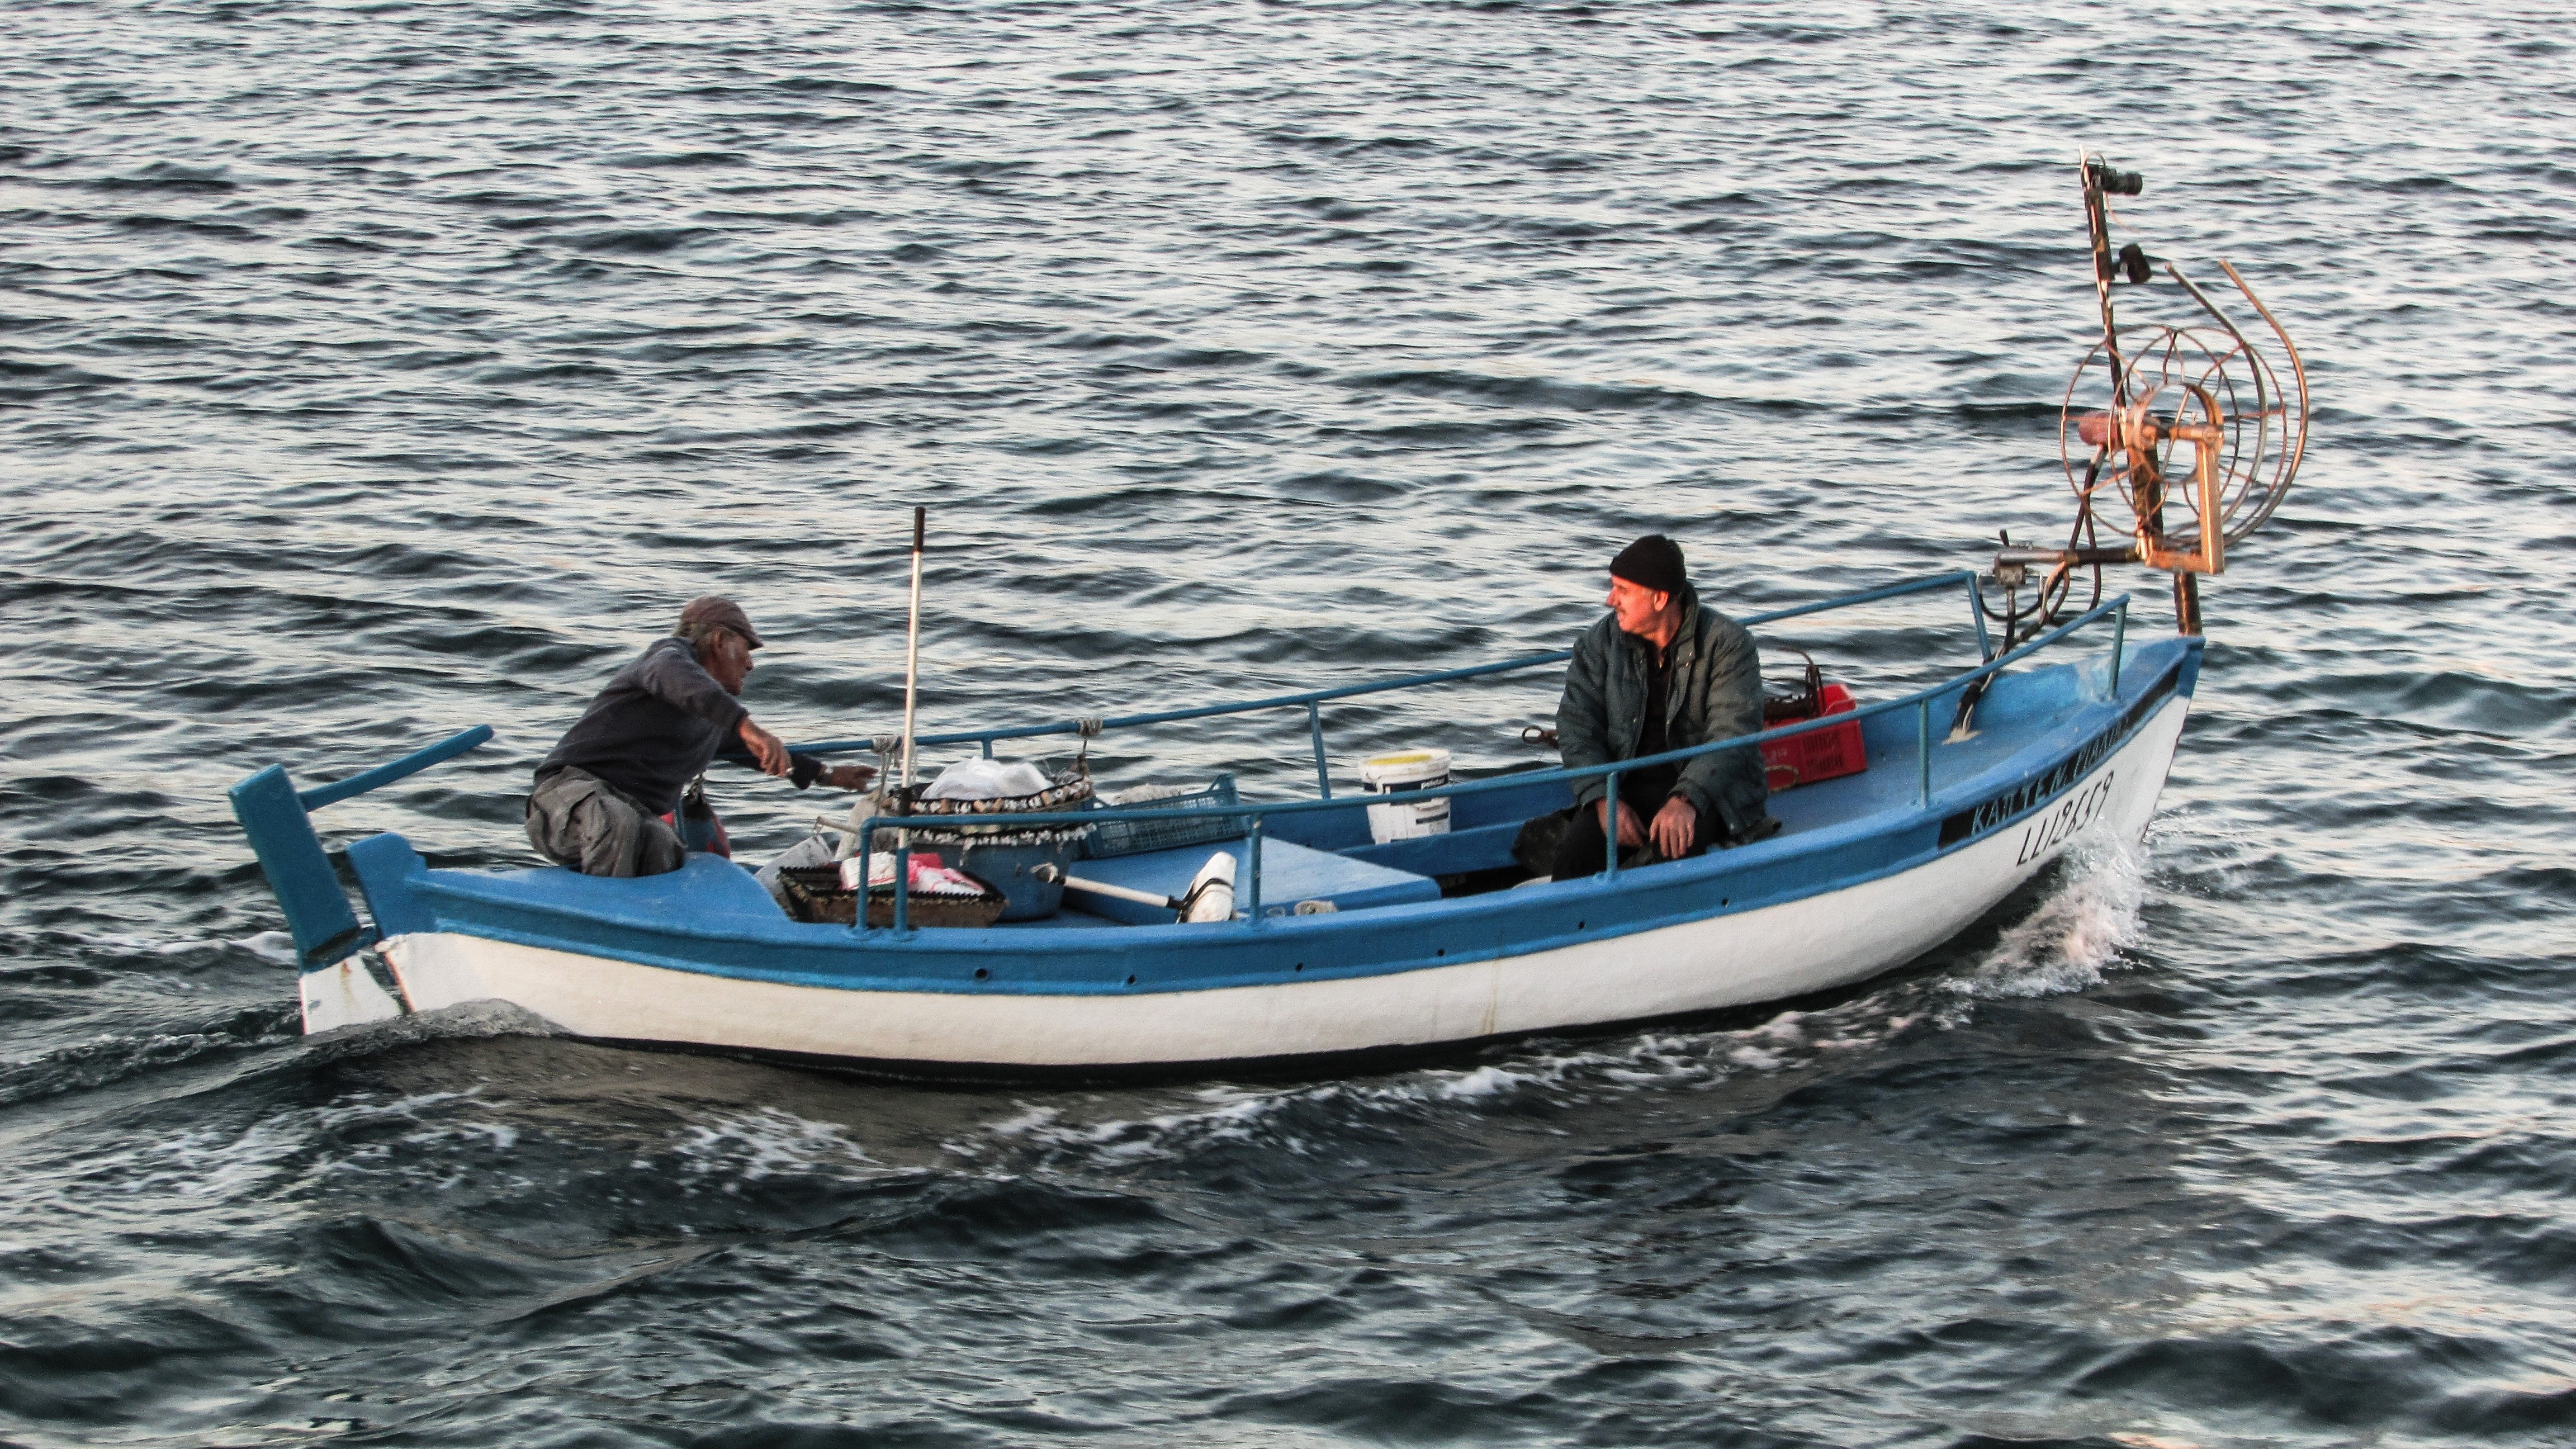
sea, boat, vehicle, fishing, sailing, harbour, fishing boat, boating, fishermen, watercraft, rowing, afternoon, cyprus, fishing vessel, ayia napa, dinghy, skiff, inflatable boat, watercraft rowing